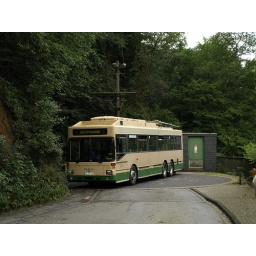
There was no room in the narrow river valley for the bus to turn around, so this was the answer.